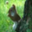
Label: squirrel